Allahabad Pillar

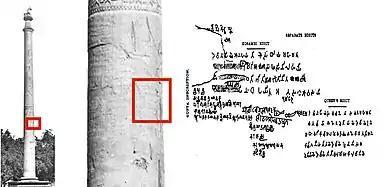
Schism and Queen Edict inscriptions on the Allahabad Pillar of Ashoka

The pillar has been taken down and re-erected a number of times since the 13th century. It was once re-erected during the time of Jahangir in 1605, albeit crowned by a globe surmounted by a cone, and was later sketched by the Jesuit missionary, Joseph Tiefenthaler, in the mid-18th century. General Kyd pulled the pillar down in 1798. In 1838, Captain Edward Smith "of the Engineers" set up the pillar once again, this time with a new lion capital of his own design. Cunningham criticised this effort at restoration as "a signal failure" as he thought the statue was "small and recumbent". He summed up the design with the following remark,